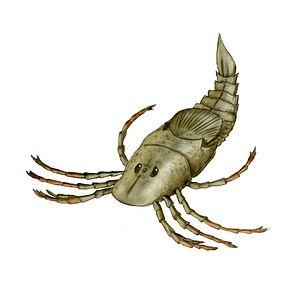
Les euryptérides, ou gigantostracés, forment un ordre éteint d'arthropodes chélicérates marins. Couramment appelés scorpions de mer, ils ne comptent que des formes fossiles dont certaines atteignent plus de 2 mètres de long. Ils étaient situés tout en haut de la chaîne alimentaire de l'ère Paléozoïque.
Megarachne servinei est une espèce fossile d'euryptérides ressemblant aux arachnides, appartenant à la famille des Mycteroptidae. Elle a vécu à la fin du Carbonifère, il y a entre 306.9 à 298.9 millions d'années.
Le Carbonifère est une période géologique du Paléozoïque. Elle s'étend de -358,9 ± 0,4 à -298,9 ± 0,2 millions d'années. Le Carbonifère suit le Dévonien et précède le Permien. Son nom provient des vastes couches de charbon qu’il a laissées en Europe de l'Ouest.